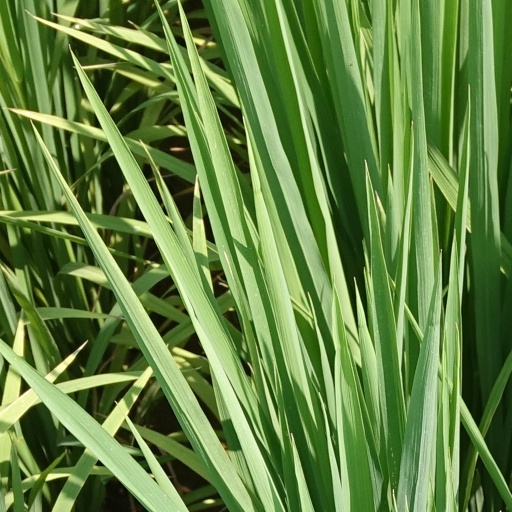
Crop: rice